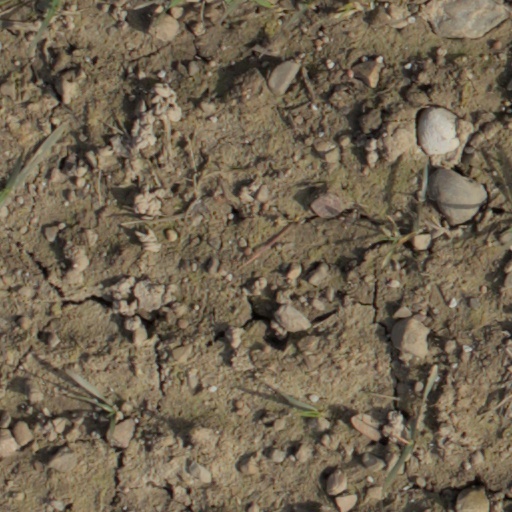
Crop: wheat